Camber angle

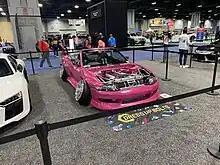
Negative camber

Negative camber was primarily used in motorsports due to the traction increase around turns. However, it eventually became popular to use negative camber in order to be able to lower a car and fit wheels on it which would not normally fit in the fender wells. Cars with these modifications eventually were given the name "stance cars". It is difficult to pinpoint when exactly this trend began, although it became mainstream in the 1970s with the "bōsōzoku" cars coming out of Japan. This trend began with the intent of making street cars look more like race cars by lowering their suspension and adding a little negative camber. As time went by, such cars were being customarily lowered more and more, as well as having much more negative camber than before. With the growing of stance-car culture, it also attracted criticism, since extreme amounts of negative camber and minimal ground clearance can make these cars impractical. Accordingly they sometimes became the subject of ridicule from other car enthusiasts, who enjoyed sharing videos of such cars getting stuck on speed bumps.